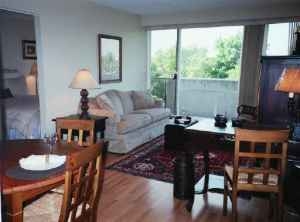
Room type: bedroom